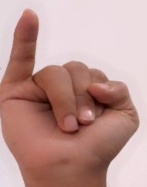
ASL sign: I